Thibaut Pinot

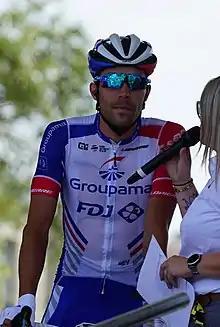
Pinot at the 2019 Tour de France

Thibaut Pinot (born 29 May 1990) is a French former professional road bicycle racer, who competed as a professional from 2010 to 2023, spending his entire career with . Once considered one of the most promising talents in French cycling, he finished third overall in the 2014 Tour de France and first in the young rider classification. He has won stages in all three Grand Tours, with 3 in the Tour de France, 1 in the Giro d'Italia and 2 in the Vuelta a España. Pinot has taken more than thirty professional victories, including the Giro di Lombardia in 2018, and he won the mountains classification at the 2023 Giro d'Italia.